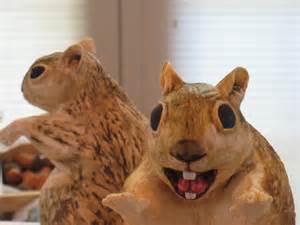
Label: scoiattolo